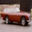
Label: automobile